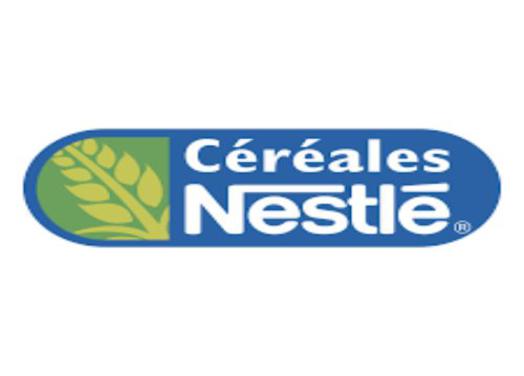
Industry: Food